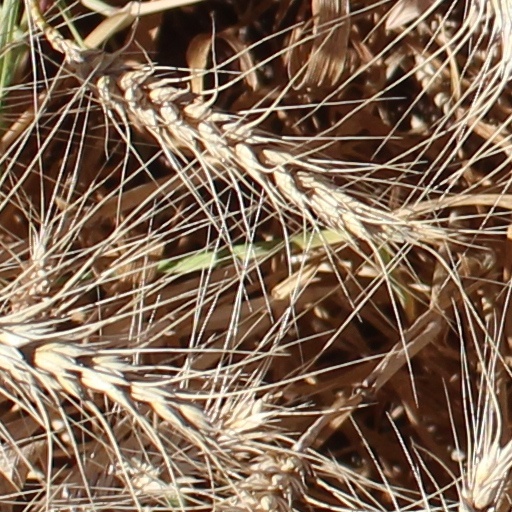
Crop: wheat